TE33A

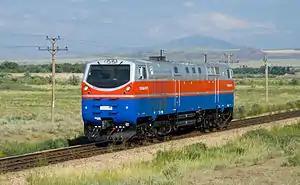

The TE33A (ТЭ33А) is a type of diesel locomotive developed by GE Transportation Systems for 1,520 mm gauge railways. It is part of the GE Evolution Series family.